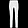
Label: Trouser